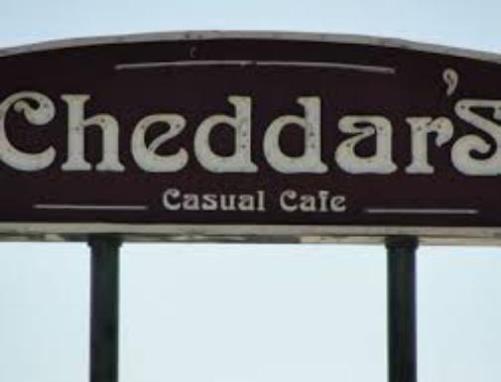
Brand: cheddar's casual cafe
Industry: Food